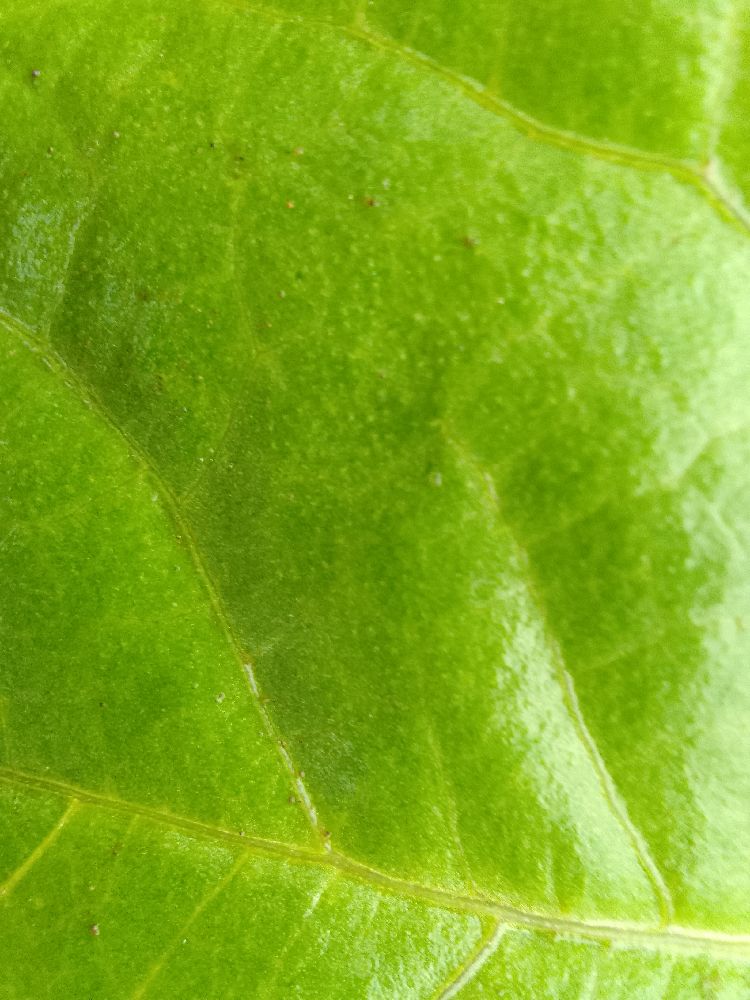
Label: healthy